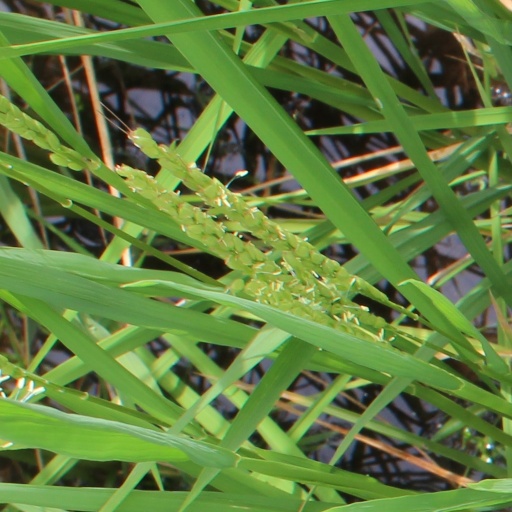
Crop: rice